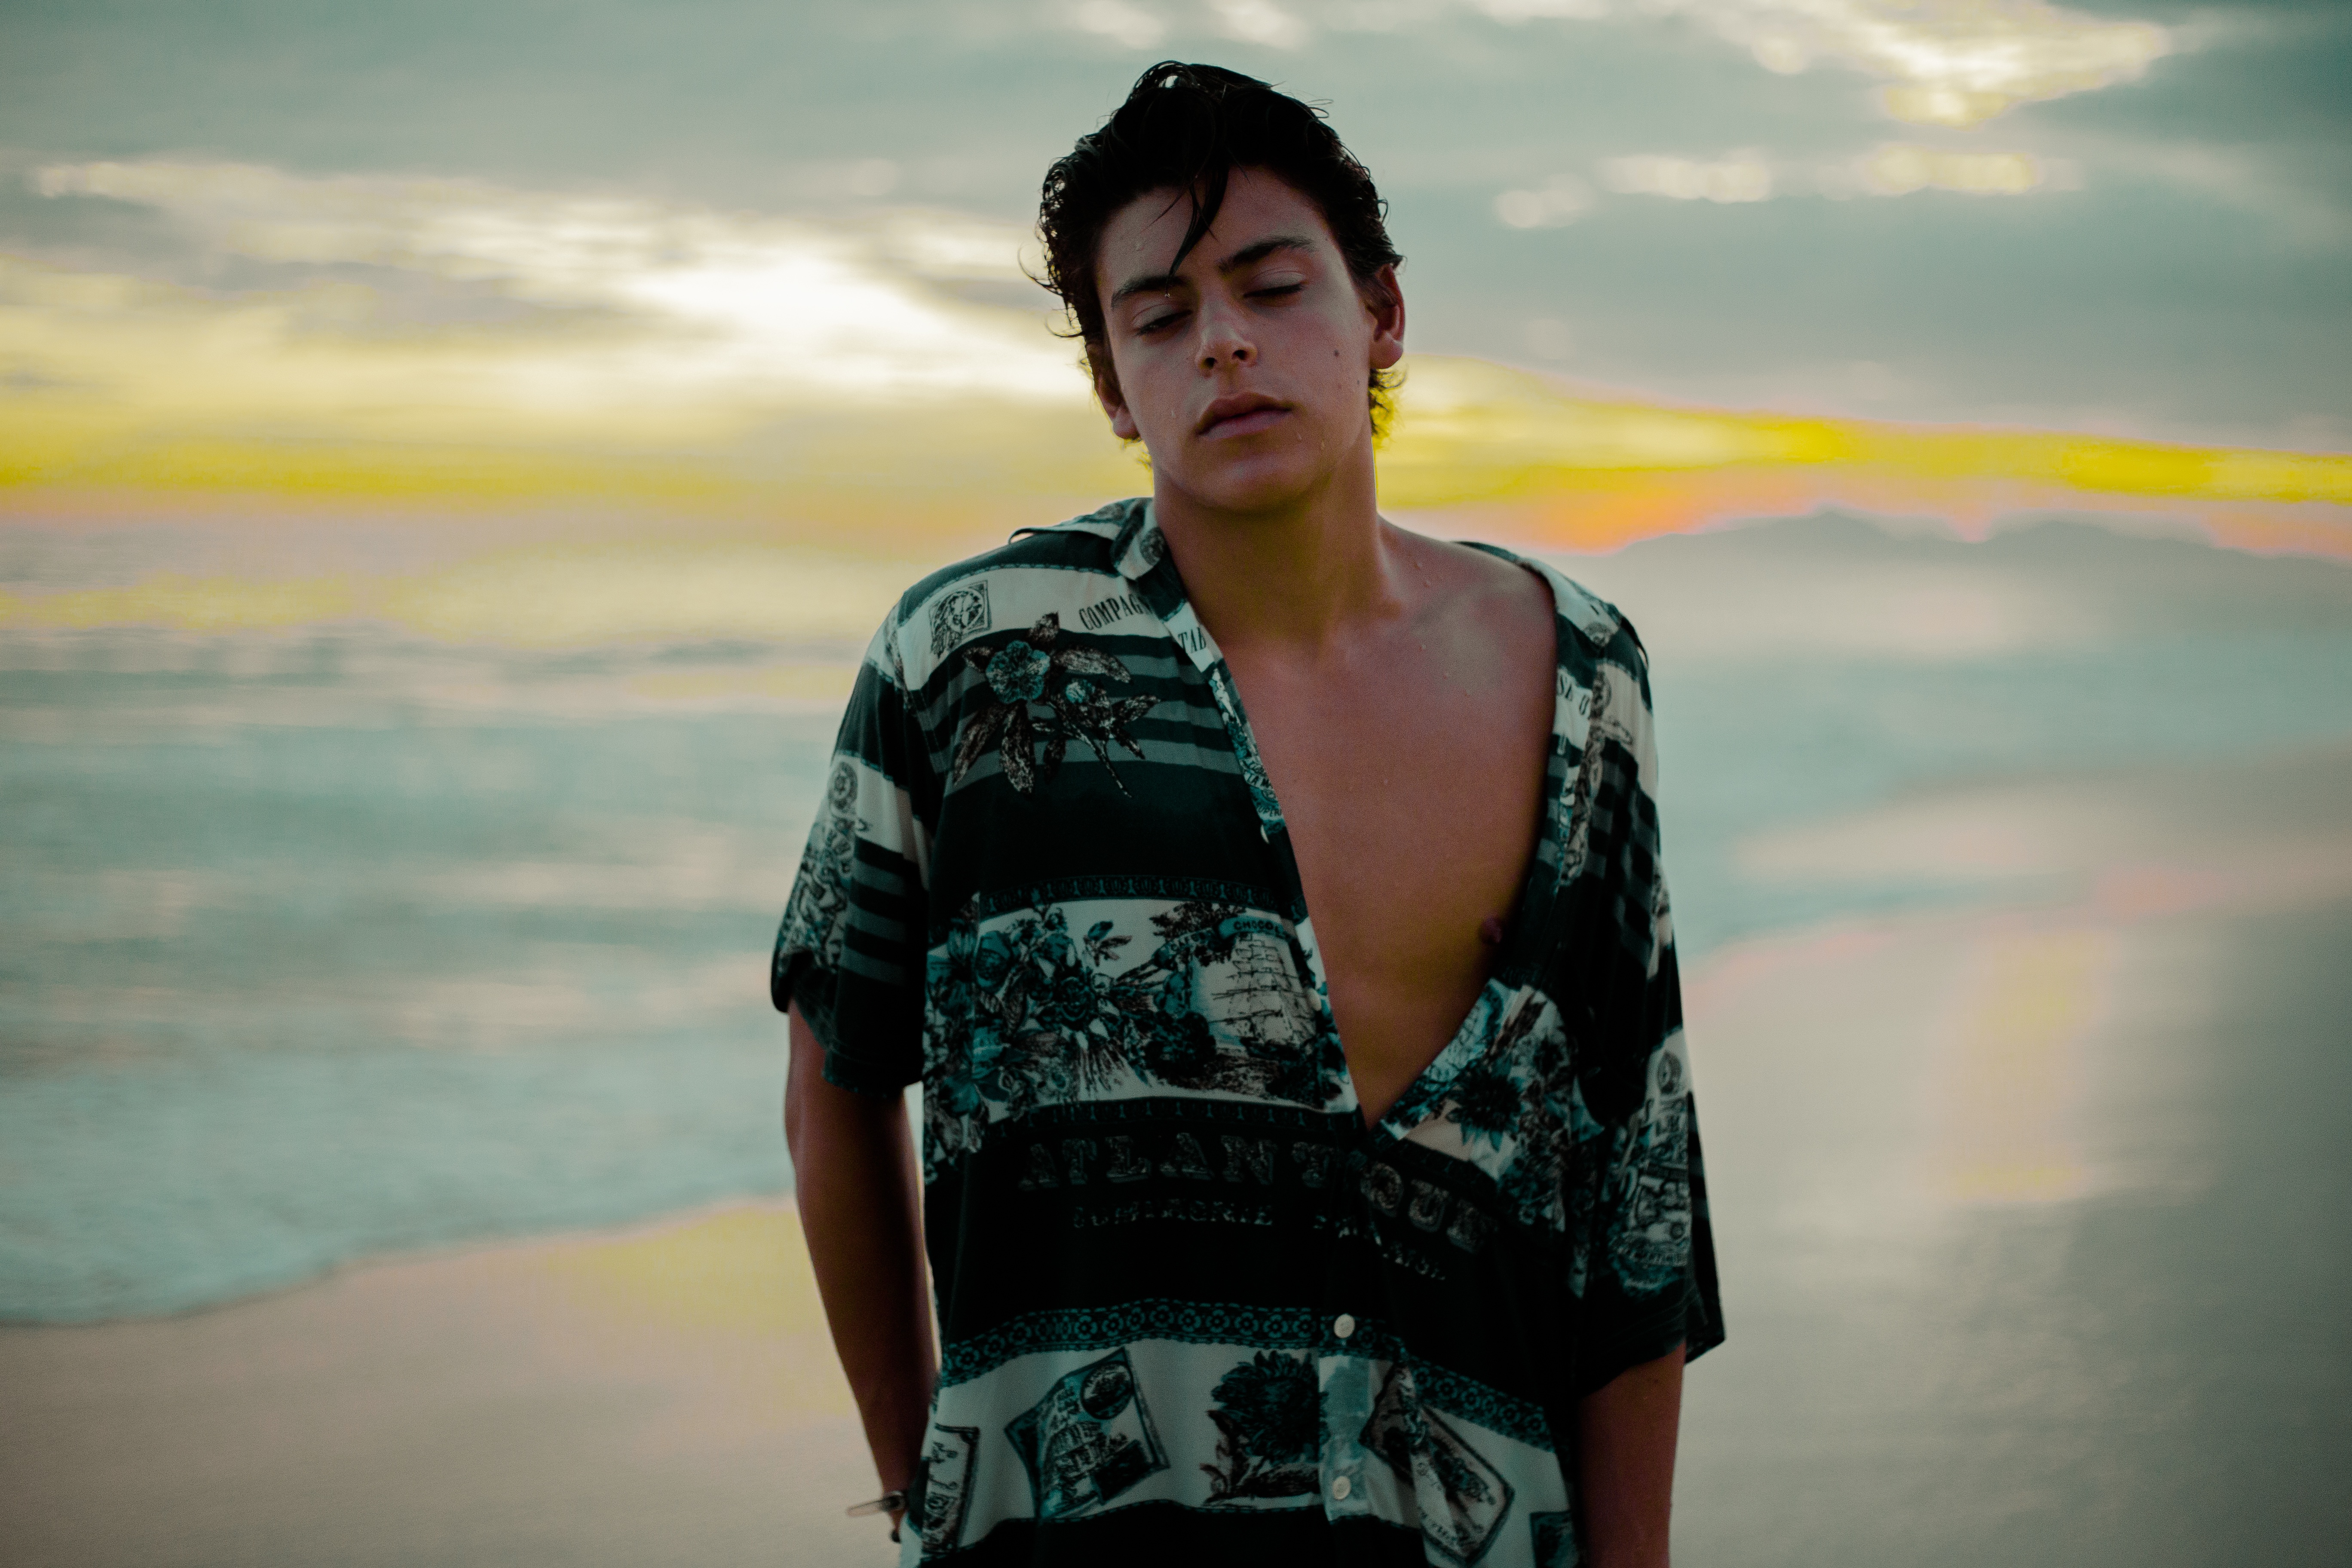
man, person, girl, woman, hair, photography, guy, portrait, model, sitting, romance, fashion, lady, shirt, dress, photograph, beauty, image, emotion, abdomen, photo shoot, portrait photography, human positions